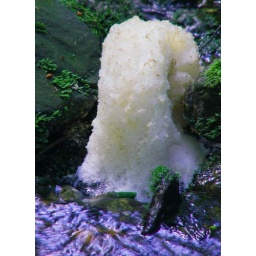
Unknown like a foamseemed almost plastic or soapysubstantialfrom a clean pond fed by mountain snowmelt...